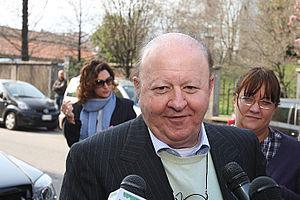
Massimo Boldi est un comédien italien qui s'est notamment rendu célèbre dans des émissions télévisées sur Canale 5.